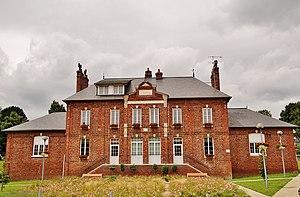
La Mairie
Brachy est une commune française située dans le département de la Seine-Maritime en région Normandie.